Lucinda Banister Chandler

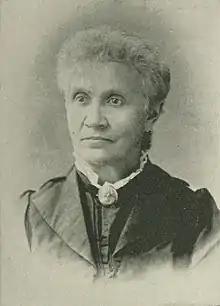
"A Woman of the Century"

Lucinda Chandler ( Banister; April 1, 1828 – 1911) was an American social reformer and author of the long nineteenth century. She was a leader in the social purity movement. She was affiliated with Elizabeth Boynton Harbert.